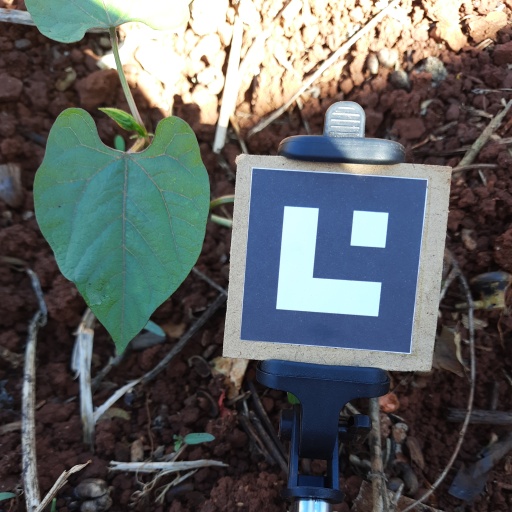
Observations: wavy surface, no eating holes, with water drops, under shade